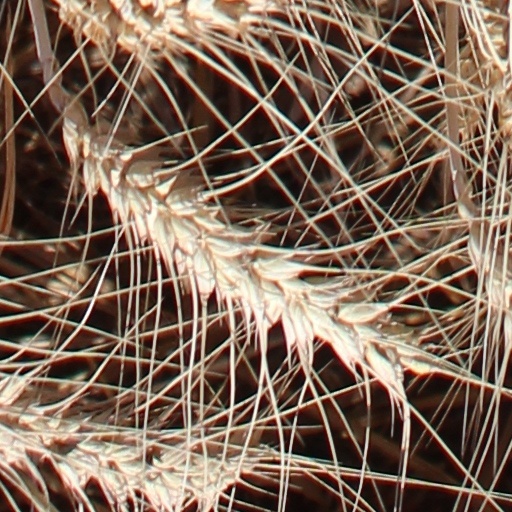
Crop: wheat